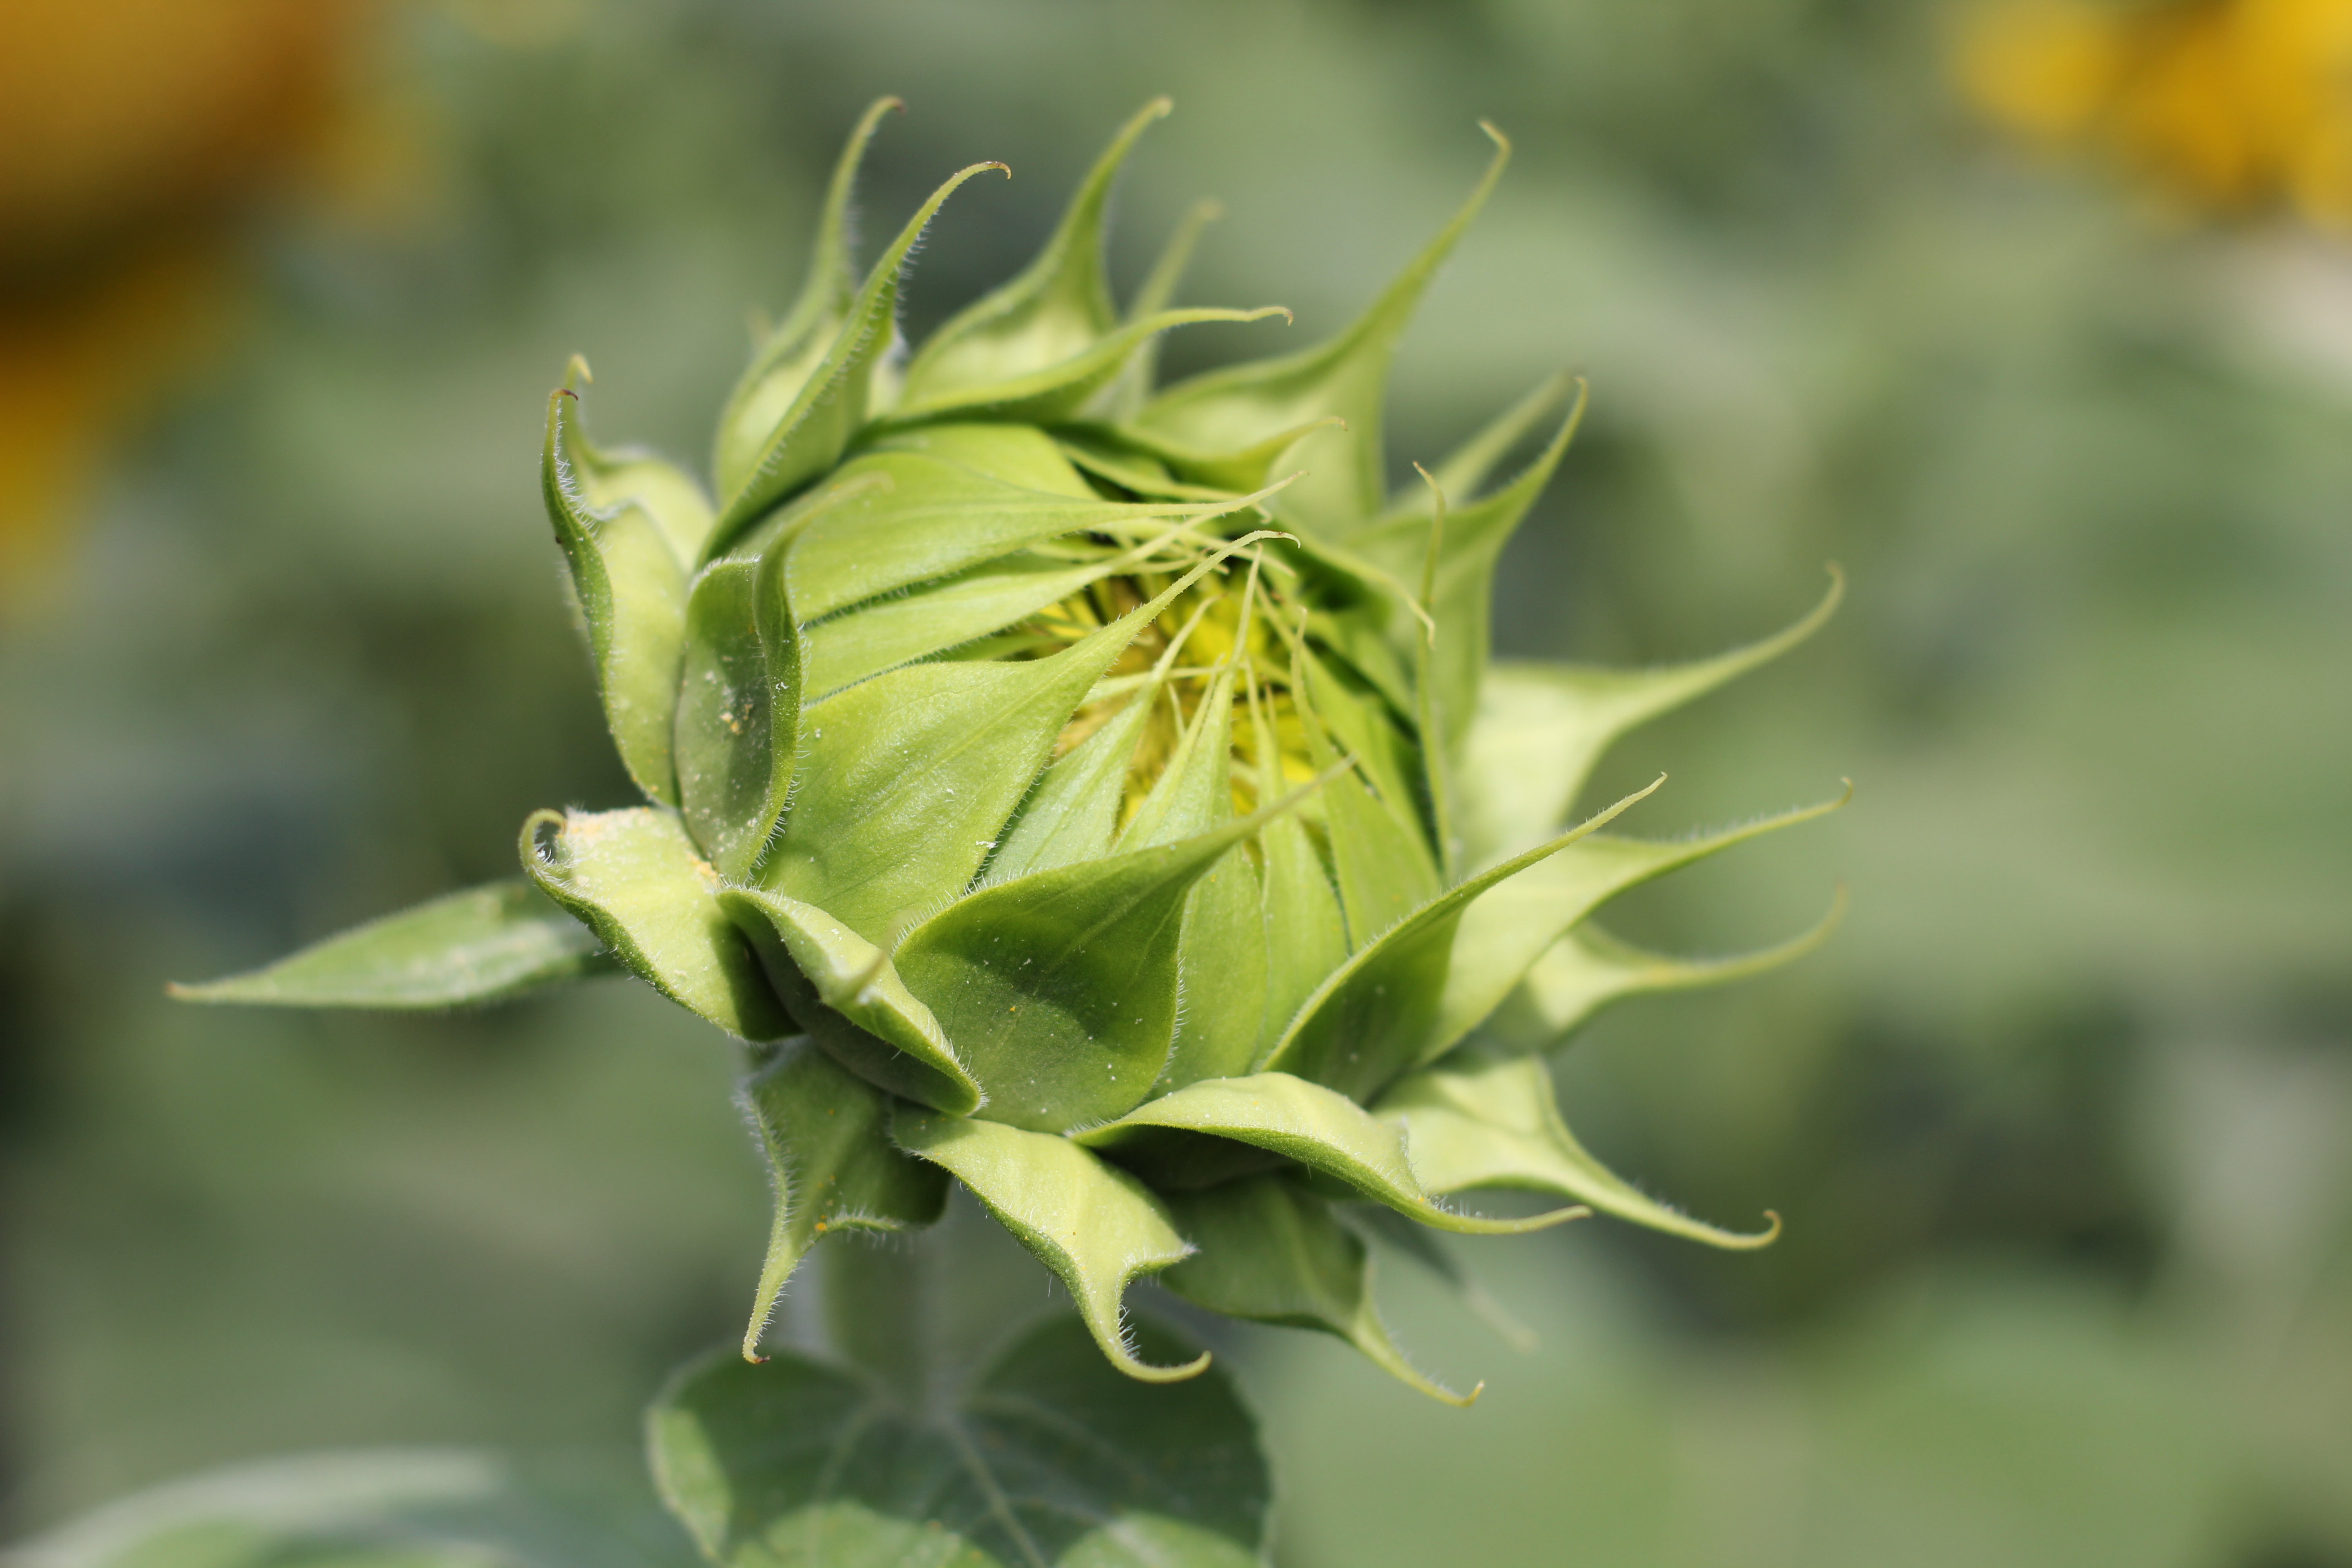
sunflower, sunflower field, flora, field, flowers, agriculture, yellow, green, blue, sky, flower, plant, flowering plant, bud